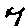
Label: 7